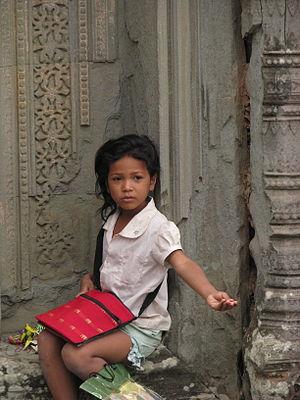
Les Khmers sont le groupe ethnique dominant du Cambodge, représentant environ 90 % des quelques habitants de ce pays.